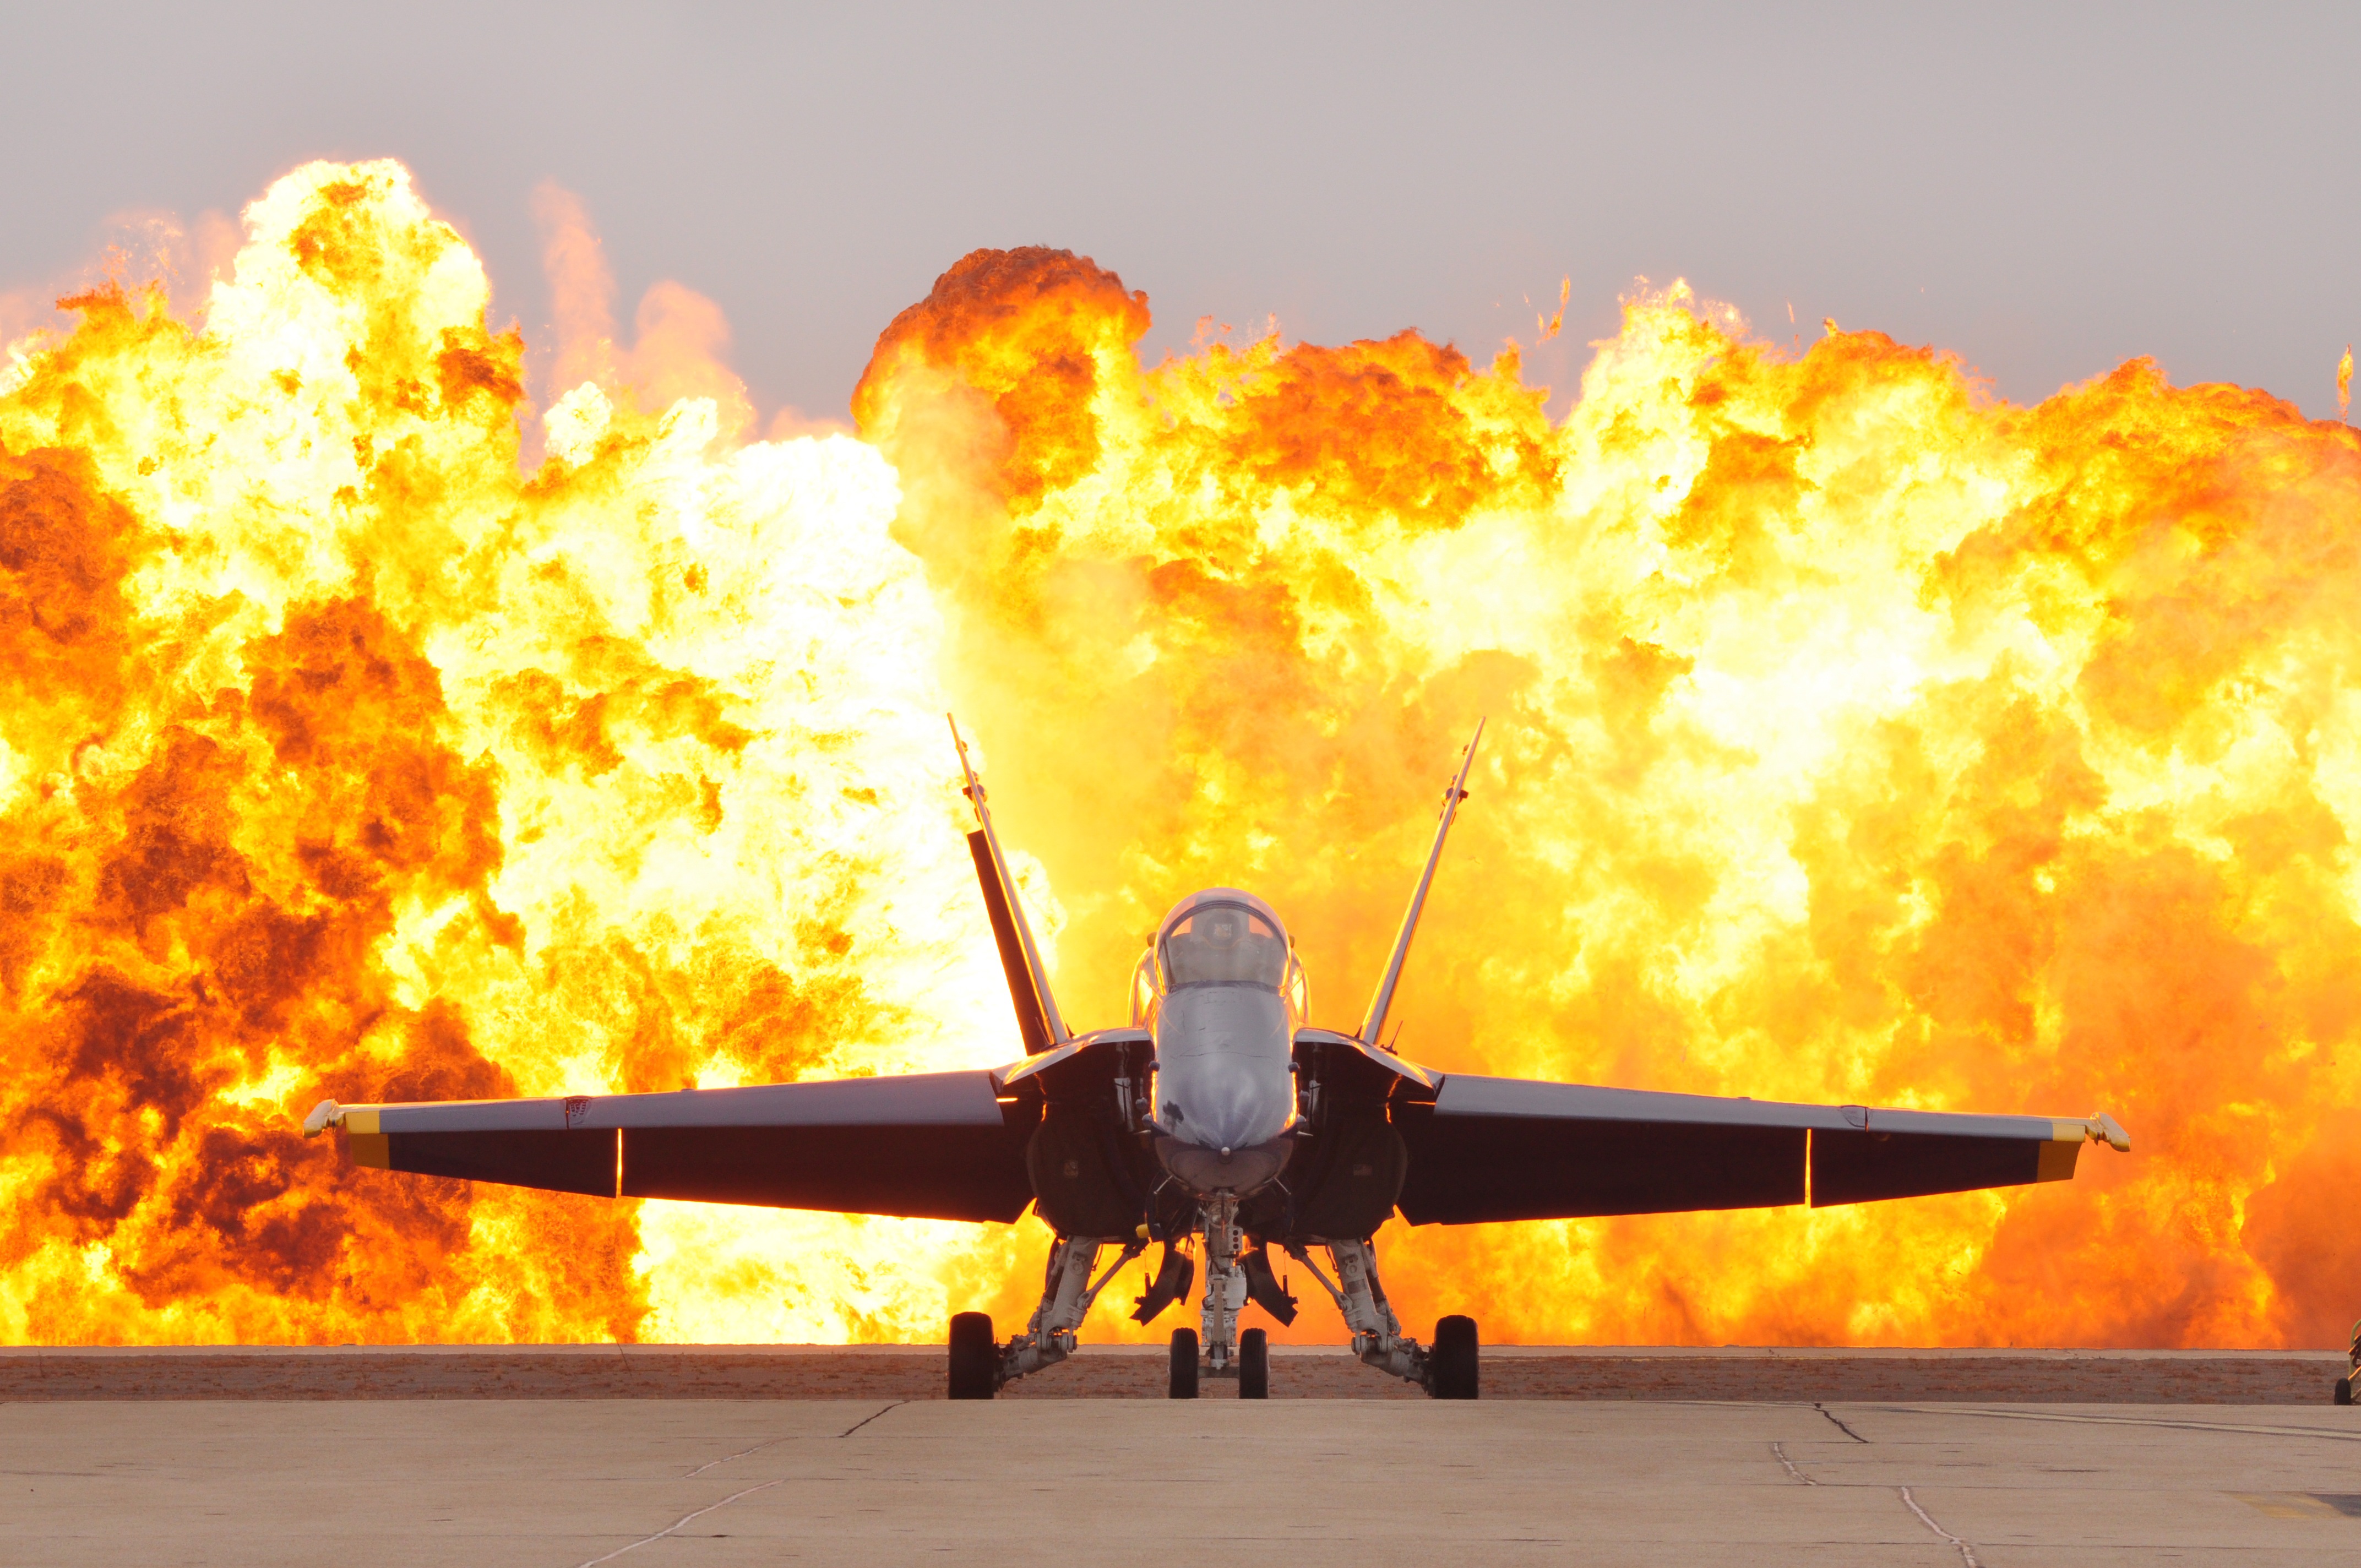
wing, sunrise, sunset, ground, airplane, plane, aircraft, vehicle, aviation, flame, fire, explosion, hornet, blue angel, flames, entertainment, screenshot, flightline, air force, f 18, military jet, atmosphere of earth, detonation, air show pyrotechnics, dramatic effect